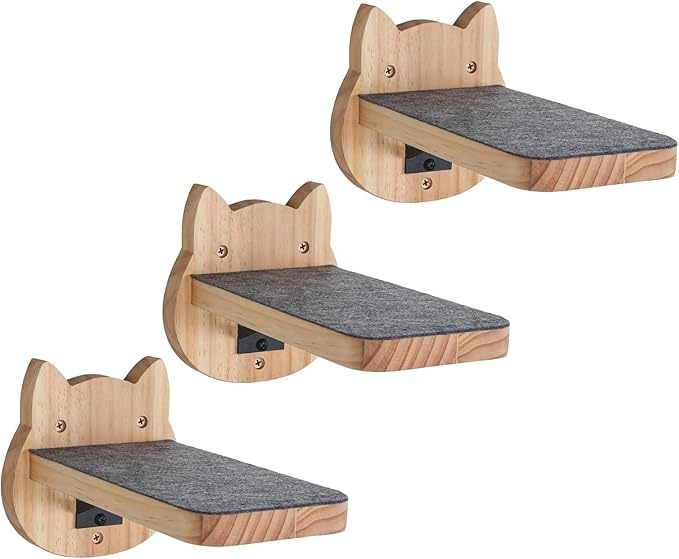
ESPETS Natural Solid Wood Cat Wall Floating Steps Set of 3 - Wall Mounted Wooden Cat Climbing Shelves and Perches, Kittty Stairs Ladder - Easy Install, Holds up 30lbs
About This Quality Wood Material for Safer Use : Include PACK OF 3 NATURAL WOOD CAT WALL STEPS, made from solid natural wood plate, is more strong, durable and safer than plywood or other cheap flimsy wood. and surface with black painted is act better for weather resistance Super Easy and Quick to Install: We pre-drilled all the holes to put up the board with the brackets and include all fix screws needed, it's very easy and convinient to assemble and install, also come with clear install instruction, you will be able to install it in a shorter time. Strong and Sturdy for Small to Middle Cats: These steps reinforced with strong metal bracket support underneath, strong to hold most of your furr cats, can hold up 30lbs with correct installation, you will no longer to take risk of using a flimsy and unsafe products. Non-Slip Cat Shelves for Wall: Surface attached with non-slip felt mat to prevent your cats sliding - off the board when they are climbing or jumping and the appropriate size (8.7inch x4.8inch) is more suitable for most cats walking, perching, napping, climbing and jumping. Flexible to Create a Cat Playground: Three color: white, black and natural wood color for choice, get one to match well with all your surroundings furnitures. Reasonably utilize the limit space while buliding a playgroun for your cats. Overview Brand : ESPETS Material : Wood Color : Burlywood Product Dimensions : 8.7"D x 4.8"W x 5.9"H Item Weight : 16 ounces
Brand: ESPETS
Category: Animals & Pet Supplies > Pet Supplies > Cat Supplies > Cat Furniture > Cat Steps & Ramps